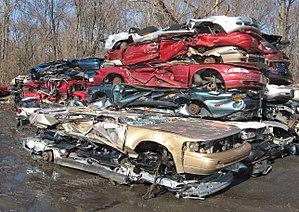
Une casse automobile ou cimetière de voitures ou encore Centre VHU est un lieu où sont entreposés les véhicules terrestres hors d'usage afin d'être dépollués, démontés puis broyés. Les pièces réutilisables de ces véhicules sont revendues en tant que pièces détachées d’occasion.
Un véhicule terrestre hors d'usage communément appelé épave est un véhicule accidenté ou en mauvais état, qui ne peut être réparé et de ce fait est destiné à la casse. Il s'agit notamment d'automobiles, d'autobus, d'autocars, de camions hors d'usage.
En France, l'inspection de l'environnement n'est pas un corps. Elle est composé d'un ensemble de corps de l'état avec des disparités, pourtant exerçant les mêmes mission de contrôle chargé de veiller à la bonne application du droit de l'environnement. Elle a été réorganisée par le biais de l'ordonnance nᵒ 2012-34 du 11 janvier 2012 portant simplification, réforme et harmonisation des dispositions de police administrative et de police judiciaire du Code de l'Environnement. Cette ordonnance a unifié 27 polices spéciales du Code de l'Environnement en s'appuyant notamment sur des mécanismes répressifs préexistant déjà éprouvés.
En France, une installation classée pour la protection de l'environnement est une installation exploitée ou détenue par toute personne physique ou morale, publique ou privée, qui peut présenter des dangers ou des nuisances pour la commodité des riverains, la santé, la sécurité, la salubrité publique, l’agriculture, la protection de la nature et de l’environnement, la conservation des sites et des monuments.